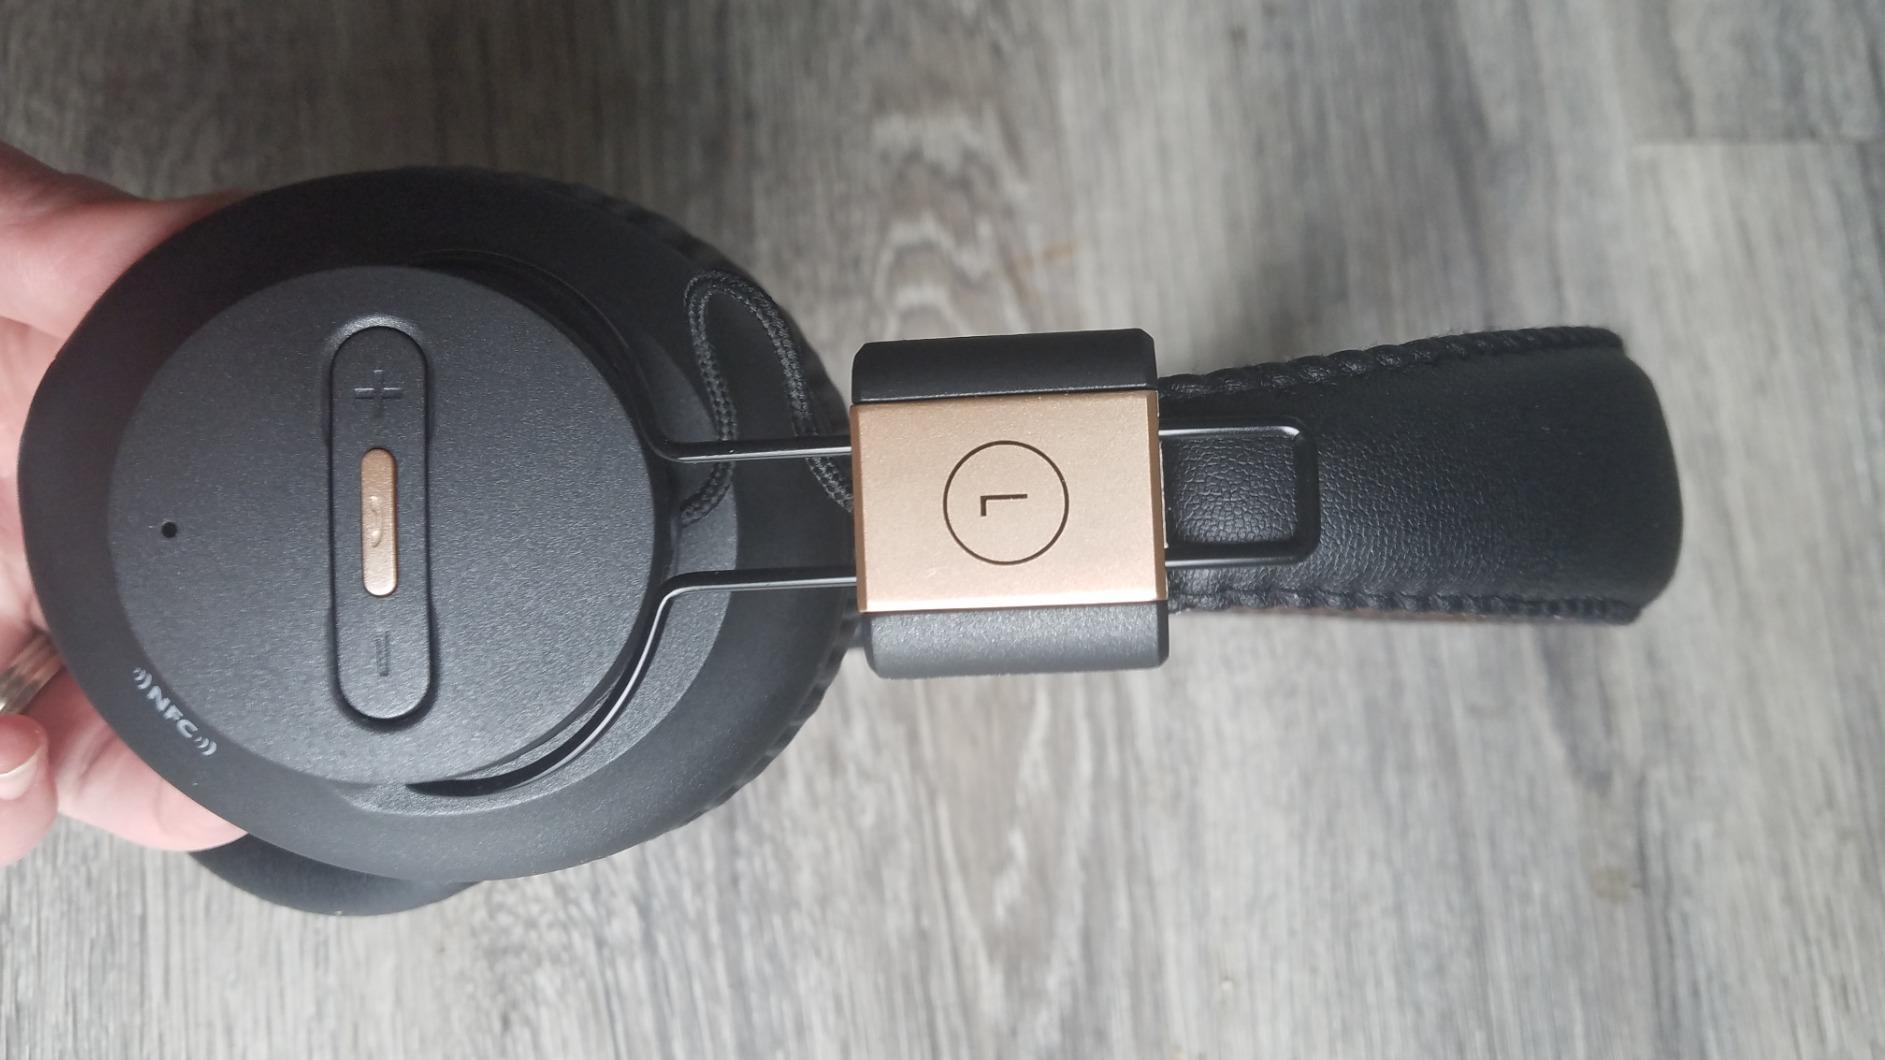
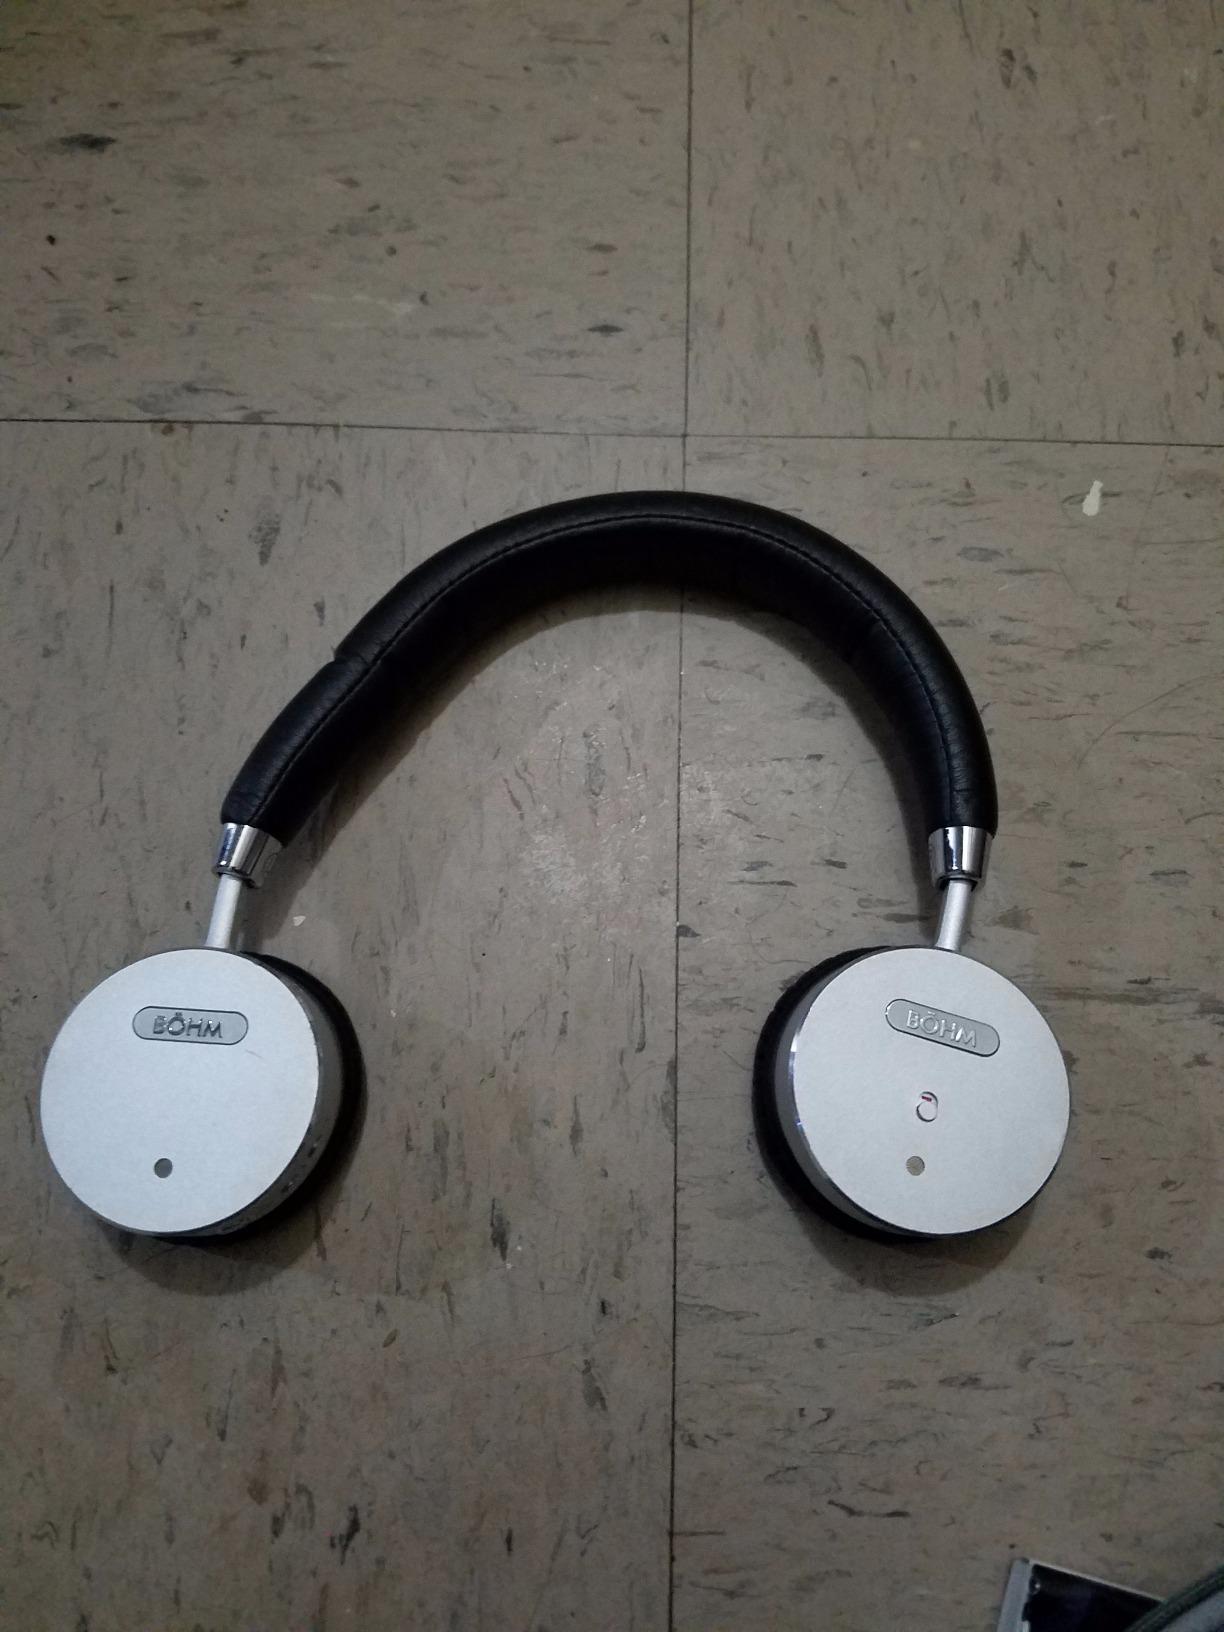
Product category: headphones
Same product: no